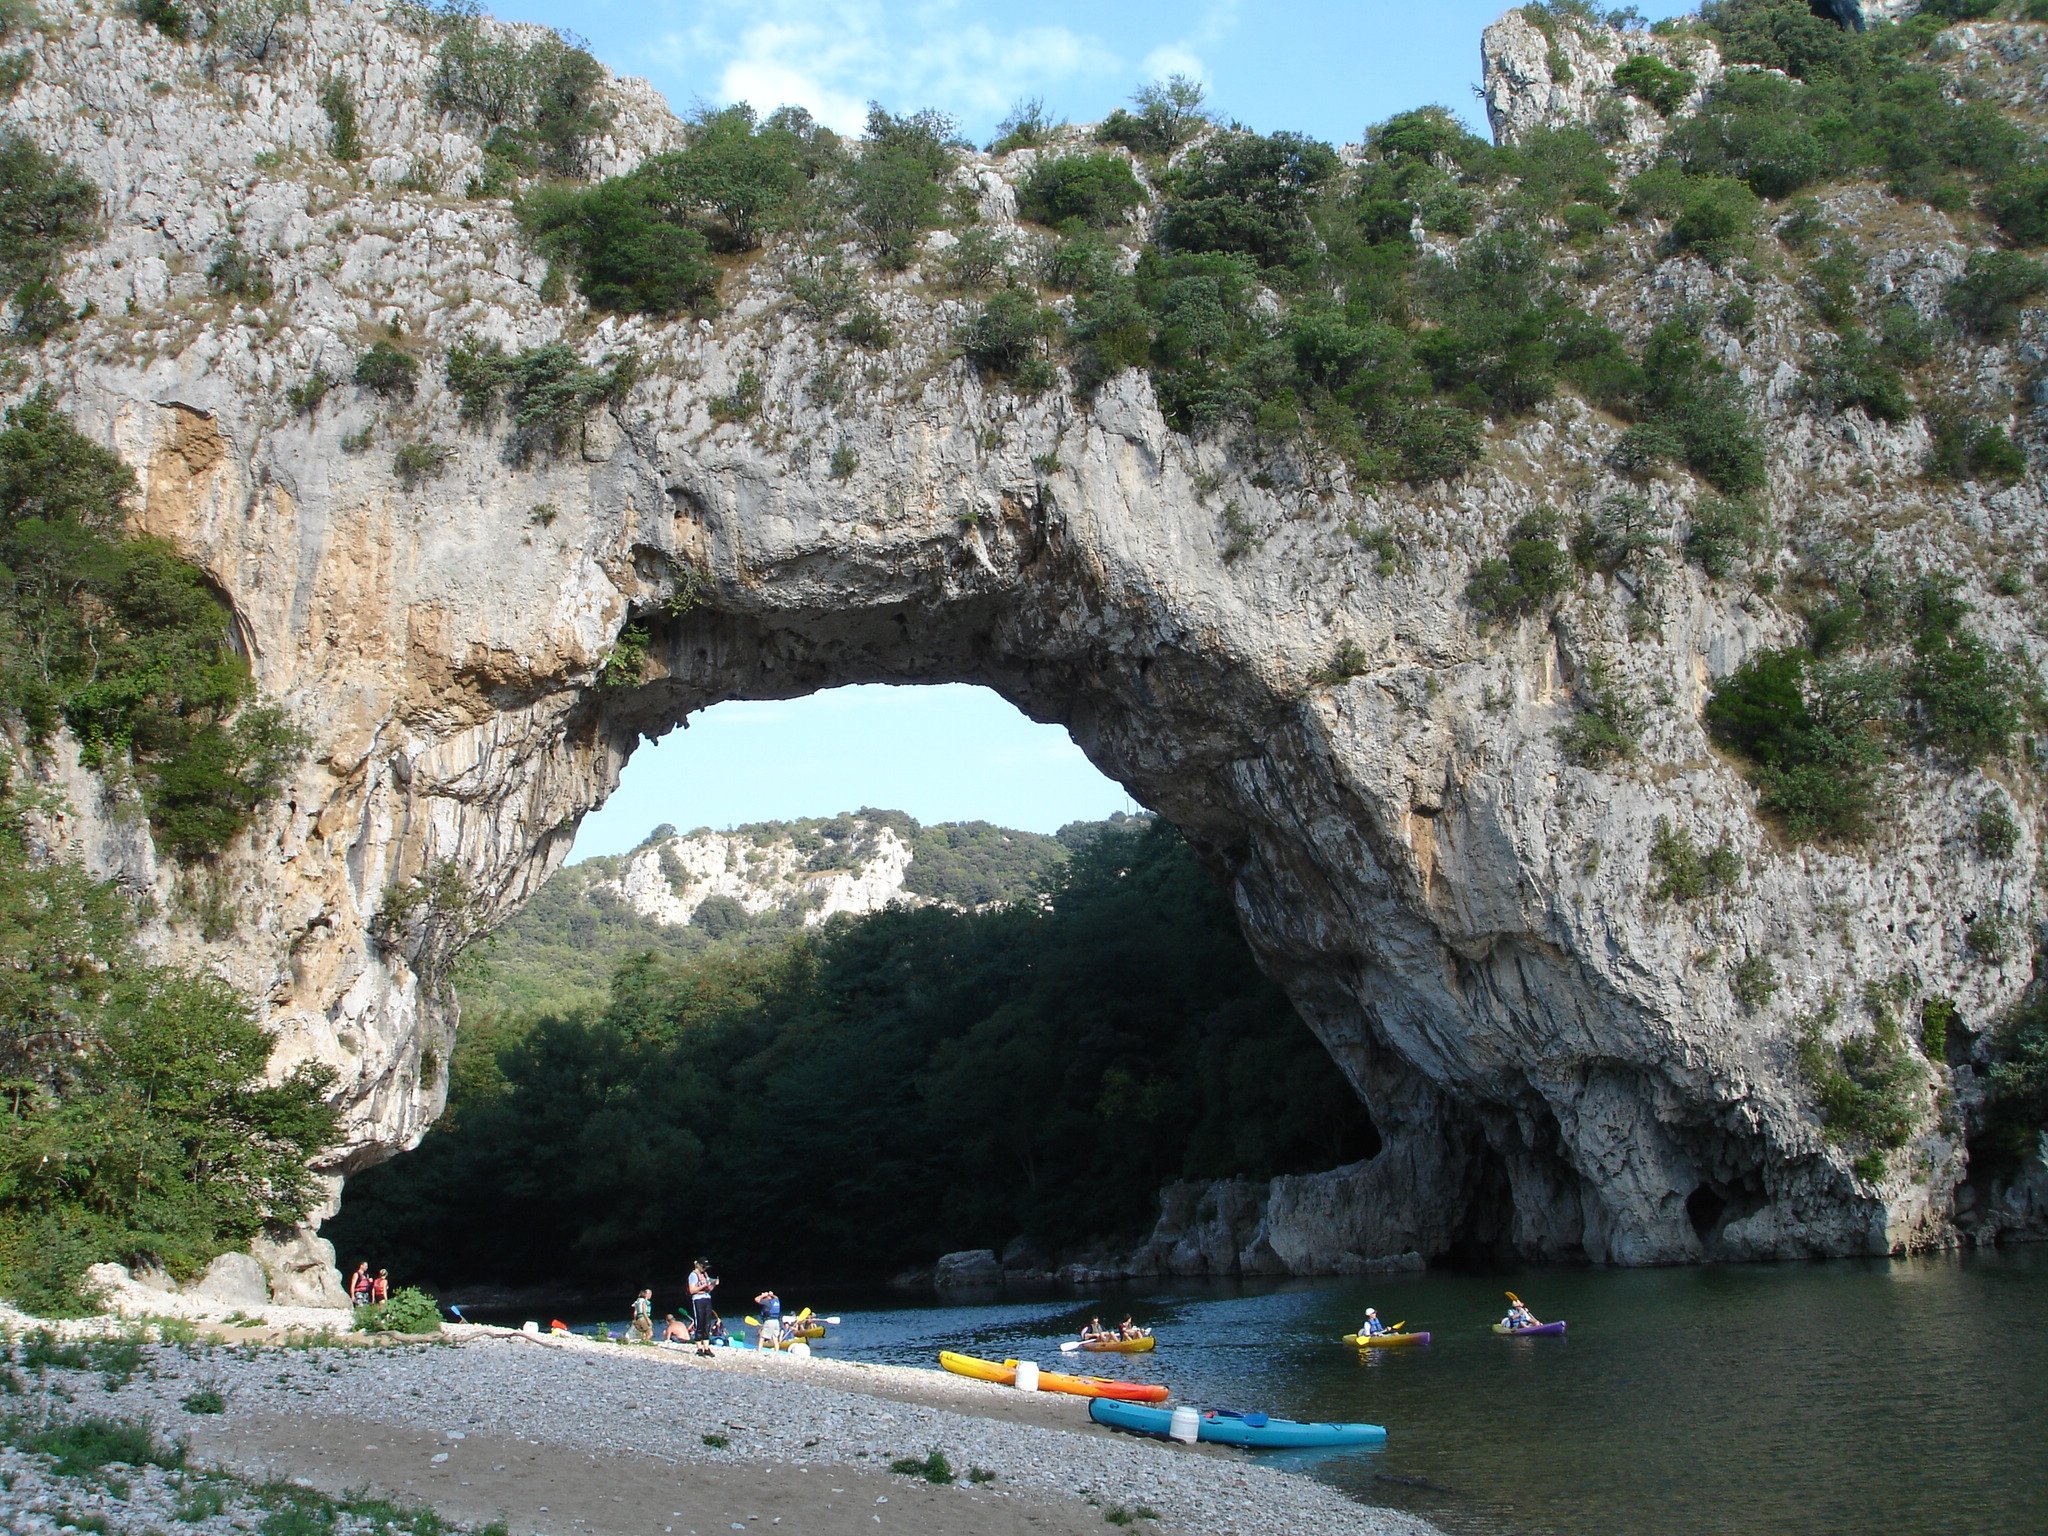
sea, coast, water, river, formation, cliff, france, cave, paddle, holiday, bay, terrain, paddle boat, ardeche, cape, wadi, canoeing, landform, natural arch, sea cave, paddler, pont d arc, gorges de l ard che, geographical feature